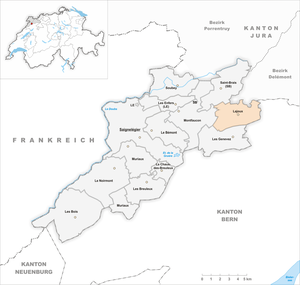
Lajoux est une commune suisse du canton du Jura.